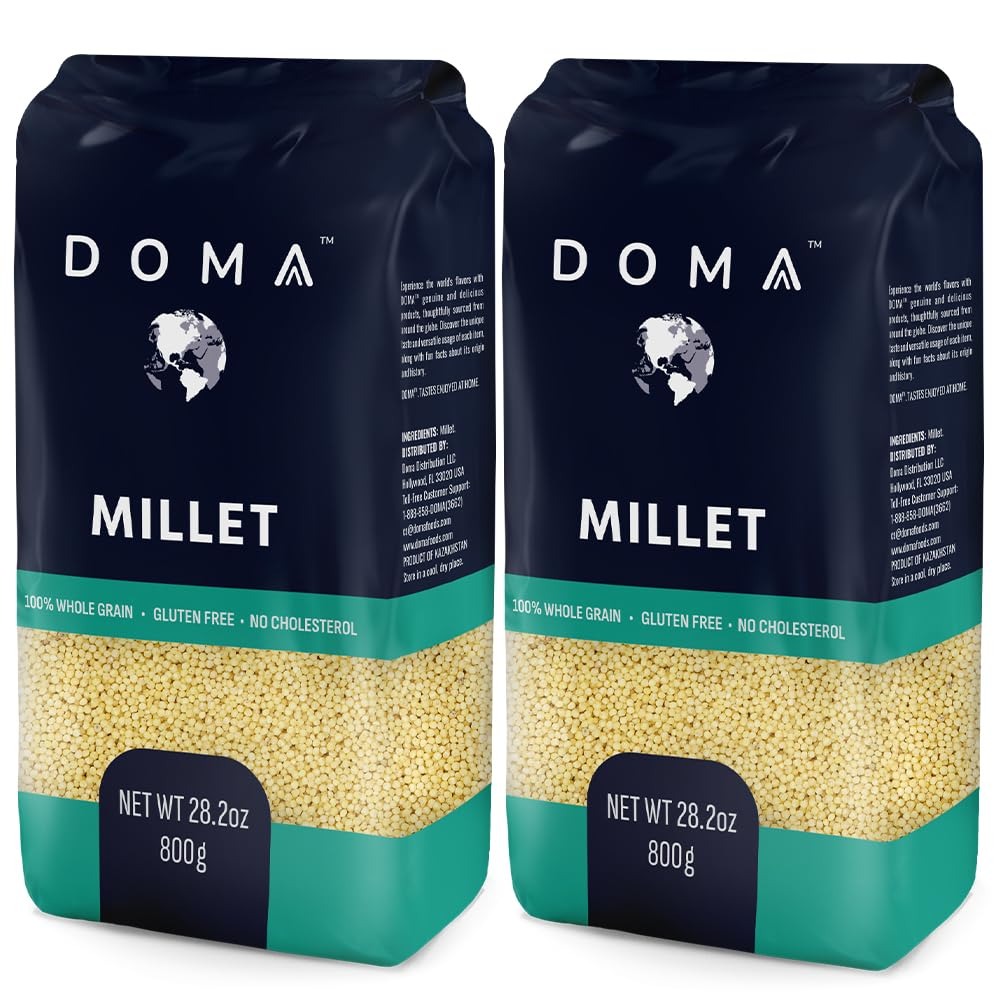
Item Name: DOMA Millet 3.5lb (2x1.76lb, 36 Servings) - Gluten-Free Whole Grain Superfood, Great for Grain Bowl, Hot Cereal, Porridge, Salads, Side Dishes, Puddings, Non-GMO
Bullet Point 1: Premium Quality Millet: DOMA Millet is sourced from the finest millet grains, ensuring high quality and freshness in every bite. The freshest and high-quality product is guaranteed every time you receive our millet, which is sourced directly from trusted farmers.
Bullet Point 2: Rich in Nutrients: Packed with essential nutrients, including vitamins, minerals, and fiber, DOMA Millet offers a wholesome and nutritious addition to your diet. Millet is known for its digestive benefits. It is easy to digest and can maintain a healthy digestive system.
Bullet Point 3: Great for Weight Management: With its high fiber content, millet helps you feel full for longer, making it an excellent choice for those looking to manage their weight. Whether you're following a vegetarian or gluten-free diet, DOMA Millet fits seamlessly into your dietary preferences, offering a wholesome and satisfying meal option.
Bullet Point 4: Versatile Ingredient: DOMA Millet is incredibly versatile and can be used in a variety of dishes, from salads and soups to porridge and baked goods, adding a delightful texture and flavor.
Bullet Point 5: Easy to Cook: DOMA Millet is quick and easy to cook, saving you time in the kitchen while providing a nutritious and delicious meal option.
Product Description: DOMA Millet, your ticket to a healthier, gluten-free lifestyle. Sourced from the finest millet grains, our product offers unparalleled quality and taste. Packed with essential nutrients, this versatile whole grain is a must-have addition to your pantry.<br> Pure Nutritional Goodness: DOMA Millet is rich in essential nutrients, including dietary fiber, protein, and various vitamins and minerals. Perfect for those seeking a balanced diet. With its low calorie and high fiber content, millet is an excellent choice for those looking to manage their weight.<br> Versatile and Easy to Cook: Whether you're creating a hearty porridge, fluffy pilaf, or crunchy granola, our millet is incredibly versatile. Its quick-cooking nature makes it a convenient choice for busy lifestyles. Also it's gluten-free, you can enjoy your favorite recipes without worrying about gluten-related issues.<br> Family-Friendly and Kid-Approved: Not only is millet nutritious, but it also has a mild, nutty flavor that appeals to both adults and children. Make wholesome meals that your entire family will love.<br> Make a smart choice for your health and well-being with DOMA Millet.<br> <br> Cooking Instruction<br> 1. Rinse the Millet: Place the 1 cup of millet in a fine-mesh sieve and rinse it thoroughly under running water.<br> 2. Toast the Millet (Optional): Toasting millet can enhance its nutty flavor. Heat a dry saucepan over medium heat. Add the millet and stir until it becomes golden brown and fragrant. Be careful not to burn it. 3. Cooking: In a medium-sized saucepan, bring 2 cups of water or vegetable broth to a boil.<br> Add the millet to the boiling water. If you like, add salt for seasoning. Stir well.<br> 4. Simmering: Reduce the heat to low and cover the saucepan with a tight-fitting lid. Let it simmer for about 15-20 minutes. Check after 15 minutes to see if the millet is tender and the liquid is absorbed. If not, continue to simmer for a few more minutes, adding a little water if necessary.
Value: 56.4
Unit: Ounce

Price: 17.9